Dmitry Solomirsky

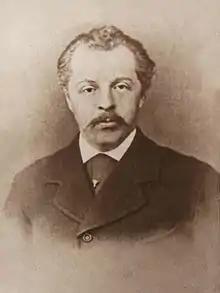
The portrait of Dmitry Solomirsky.

Dmitry Solomirsky (1838–1923) was a business magnate and philanthropist in the Russian Empire, the member of the wealthy Turchaninov family. He was the second child of Pavel Solomirsky and his wife Yekaterina.